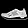
Label: Sneaker